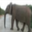
Label: elephant